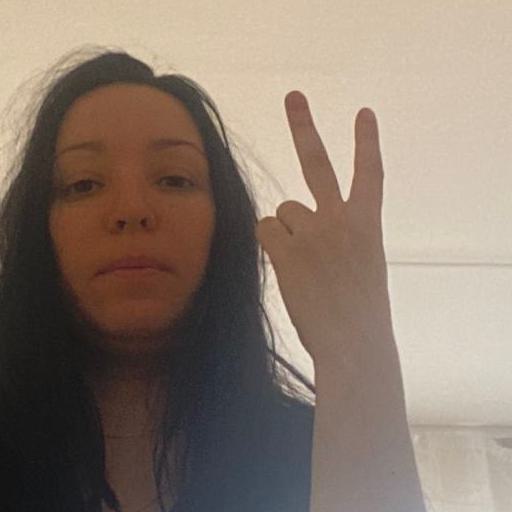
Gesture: peace_inverted